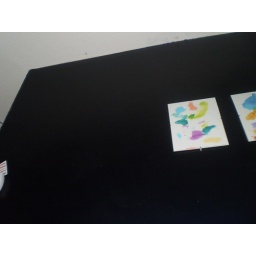
162/365 the black wall that is really blue (taken by a 4 year old)